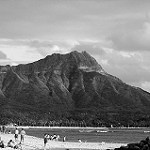
Label: B & W